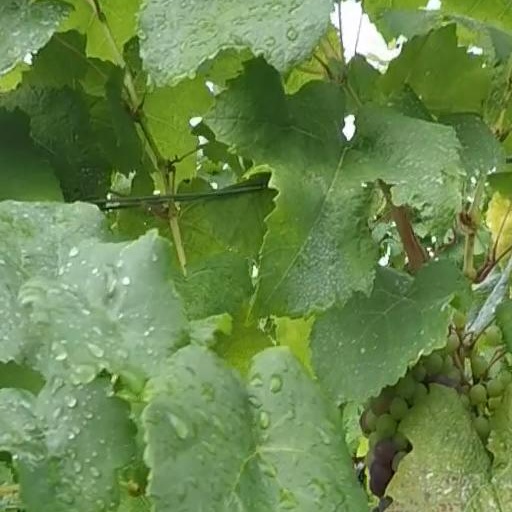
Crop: grape